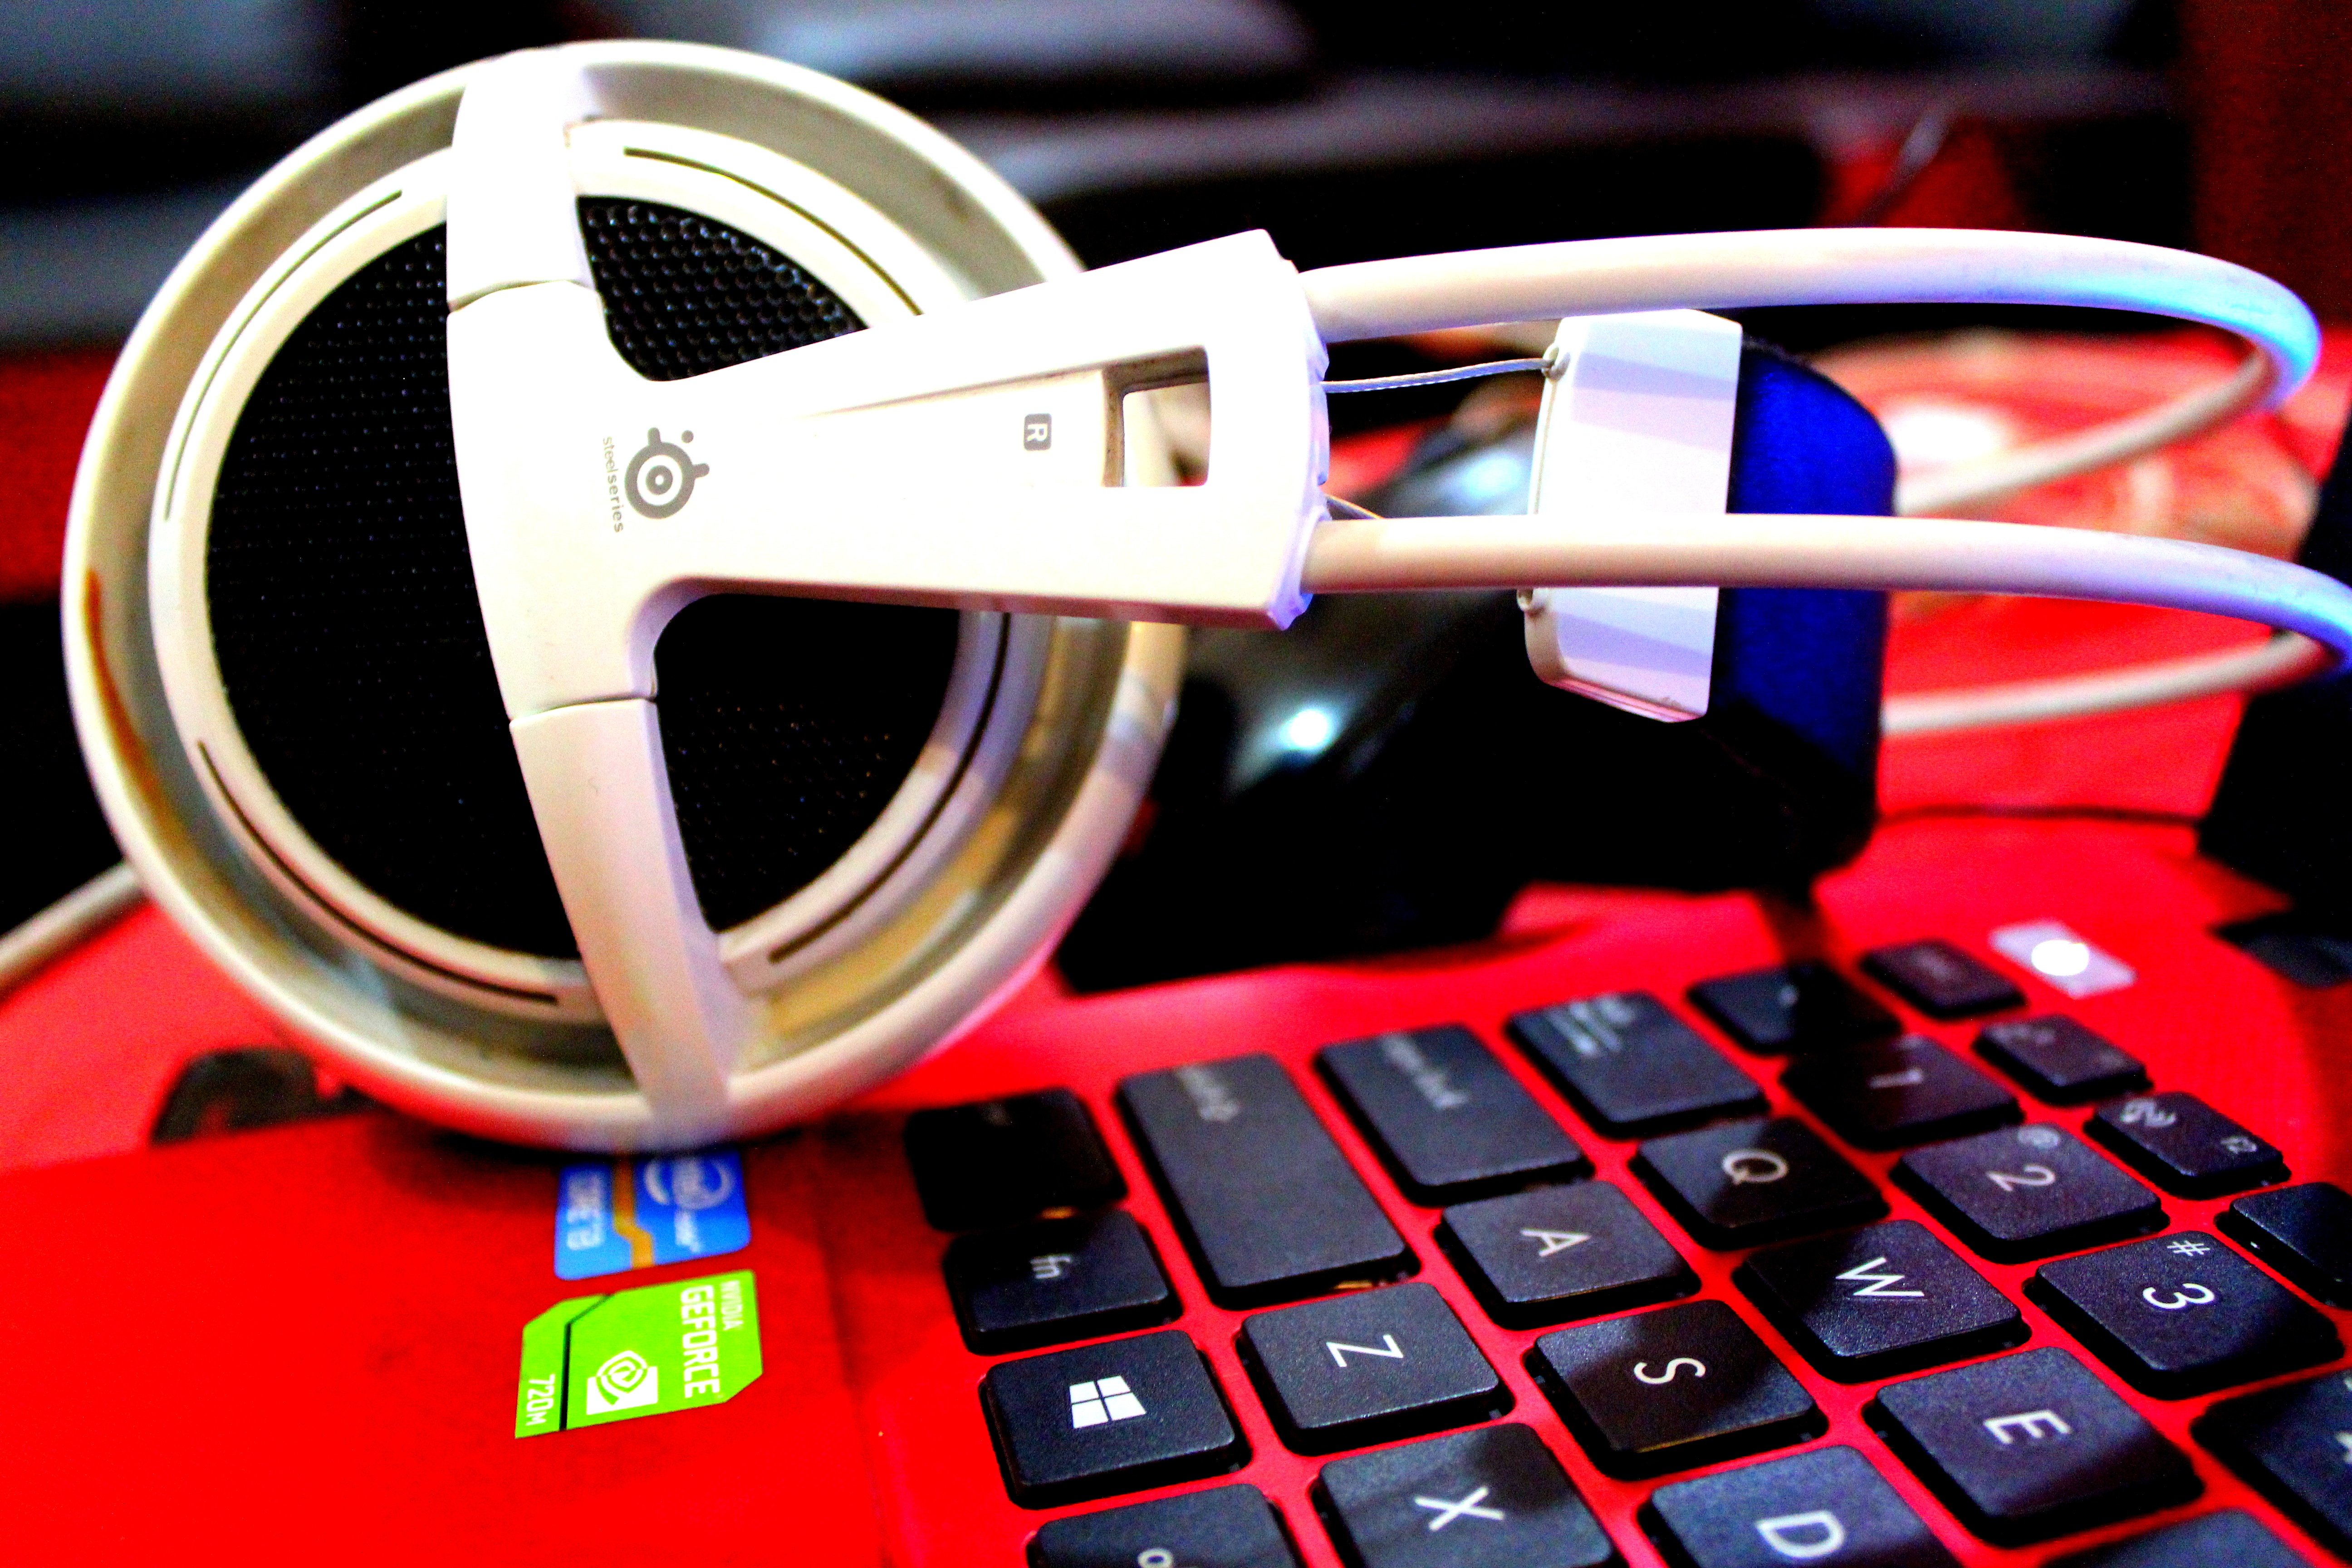
hand, technology, wheel, red, gadget, steering wheel, glasses, computer keyboard